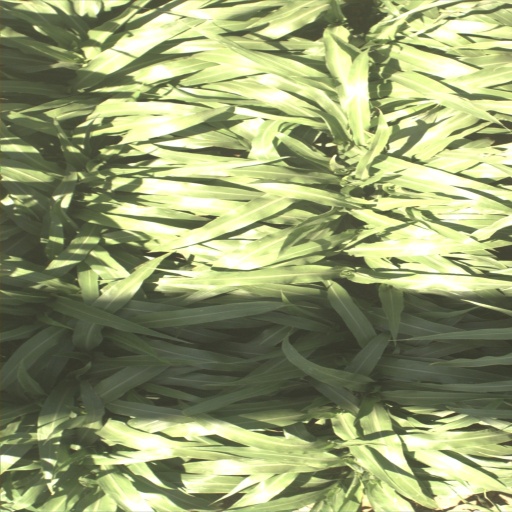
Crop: sorghum